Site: brandenburg
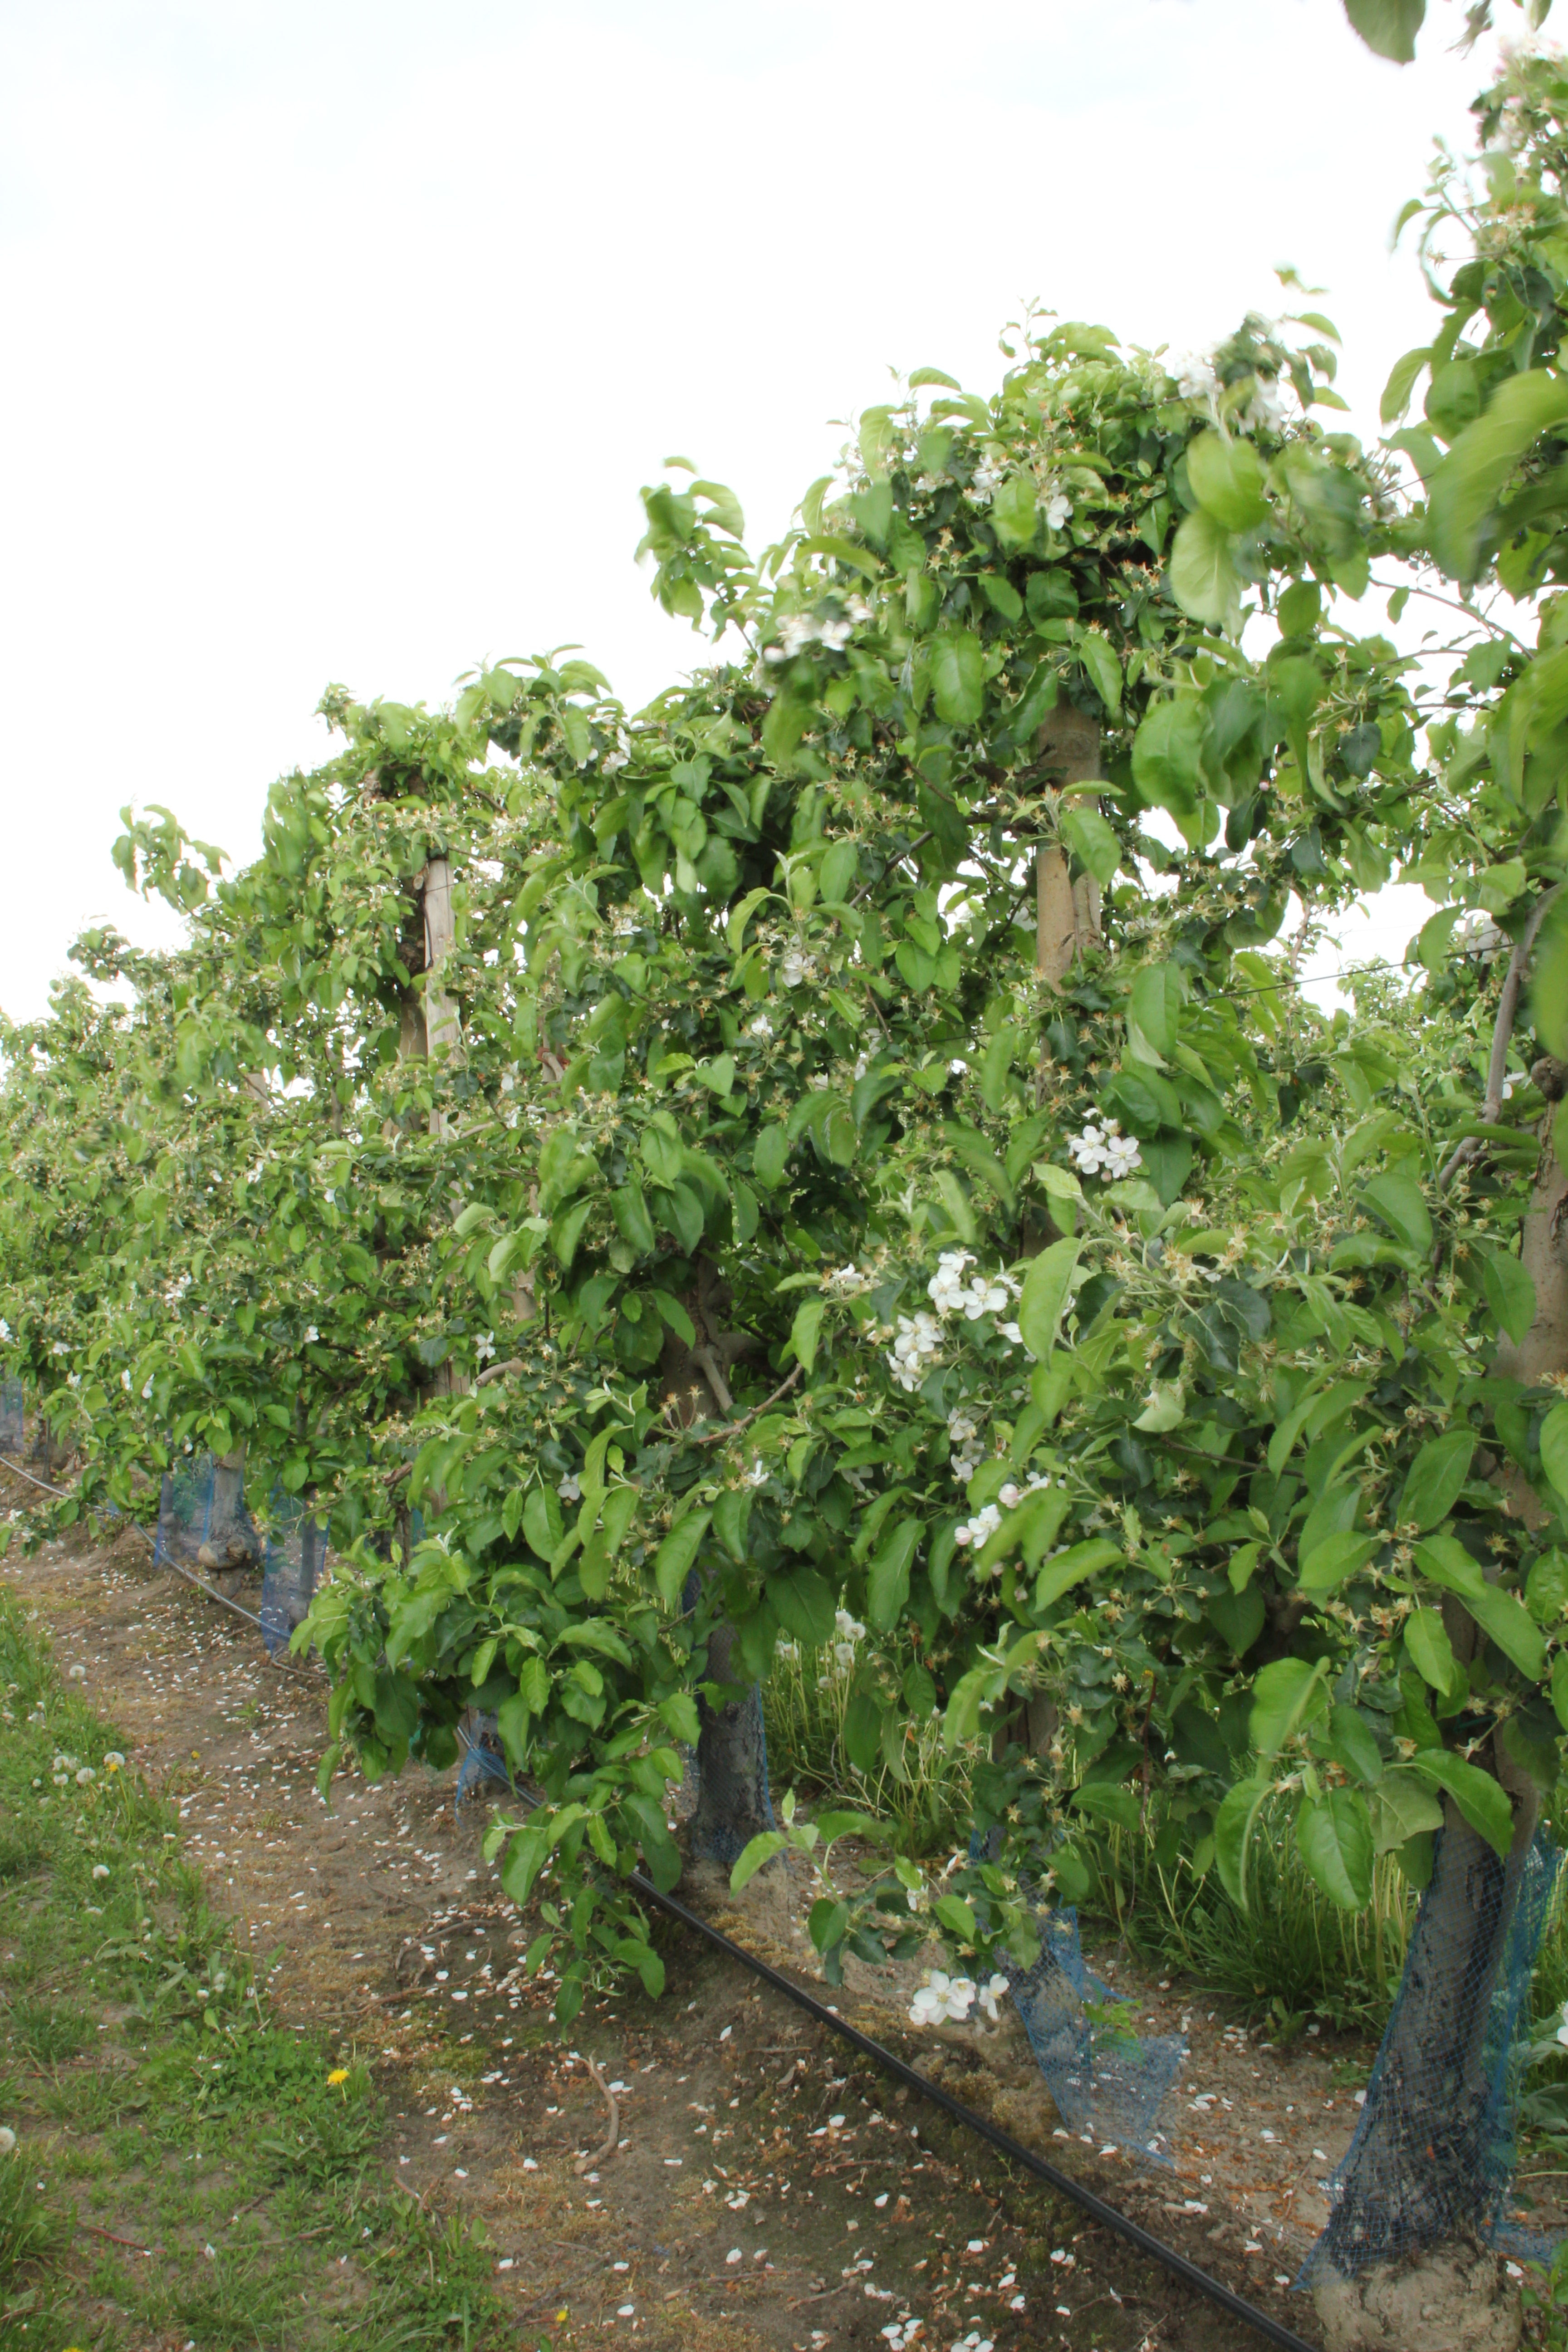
Growth stage (BBCH 67): Flowering